J. W. Dunne

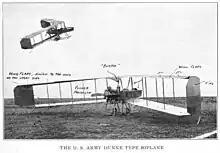
A Burgess-Dunne biplane in the US Army, c. 1917

Dunne created some of the first practical and stable aircraft. The majority were unusual in being of tailless swept configuration. Stability was achieved by progressively rolling the leading edge down from root to tip, a feature known as washout. Careful balance of its characteristics allowed the use of only two flight controls. A disadvantage of this was that, without a rudder, crosswind landings were not possible and the approach had to be made into the wind.